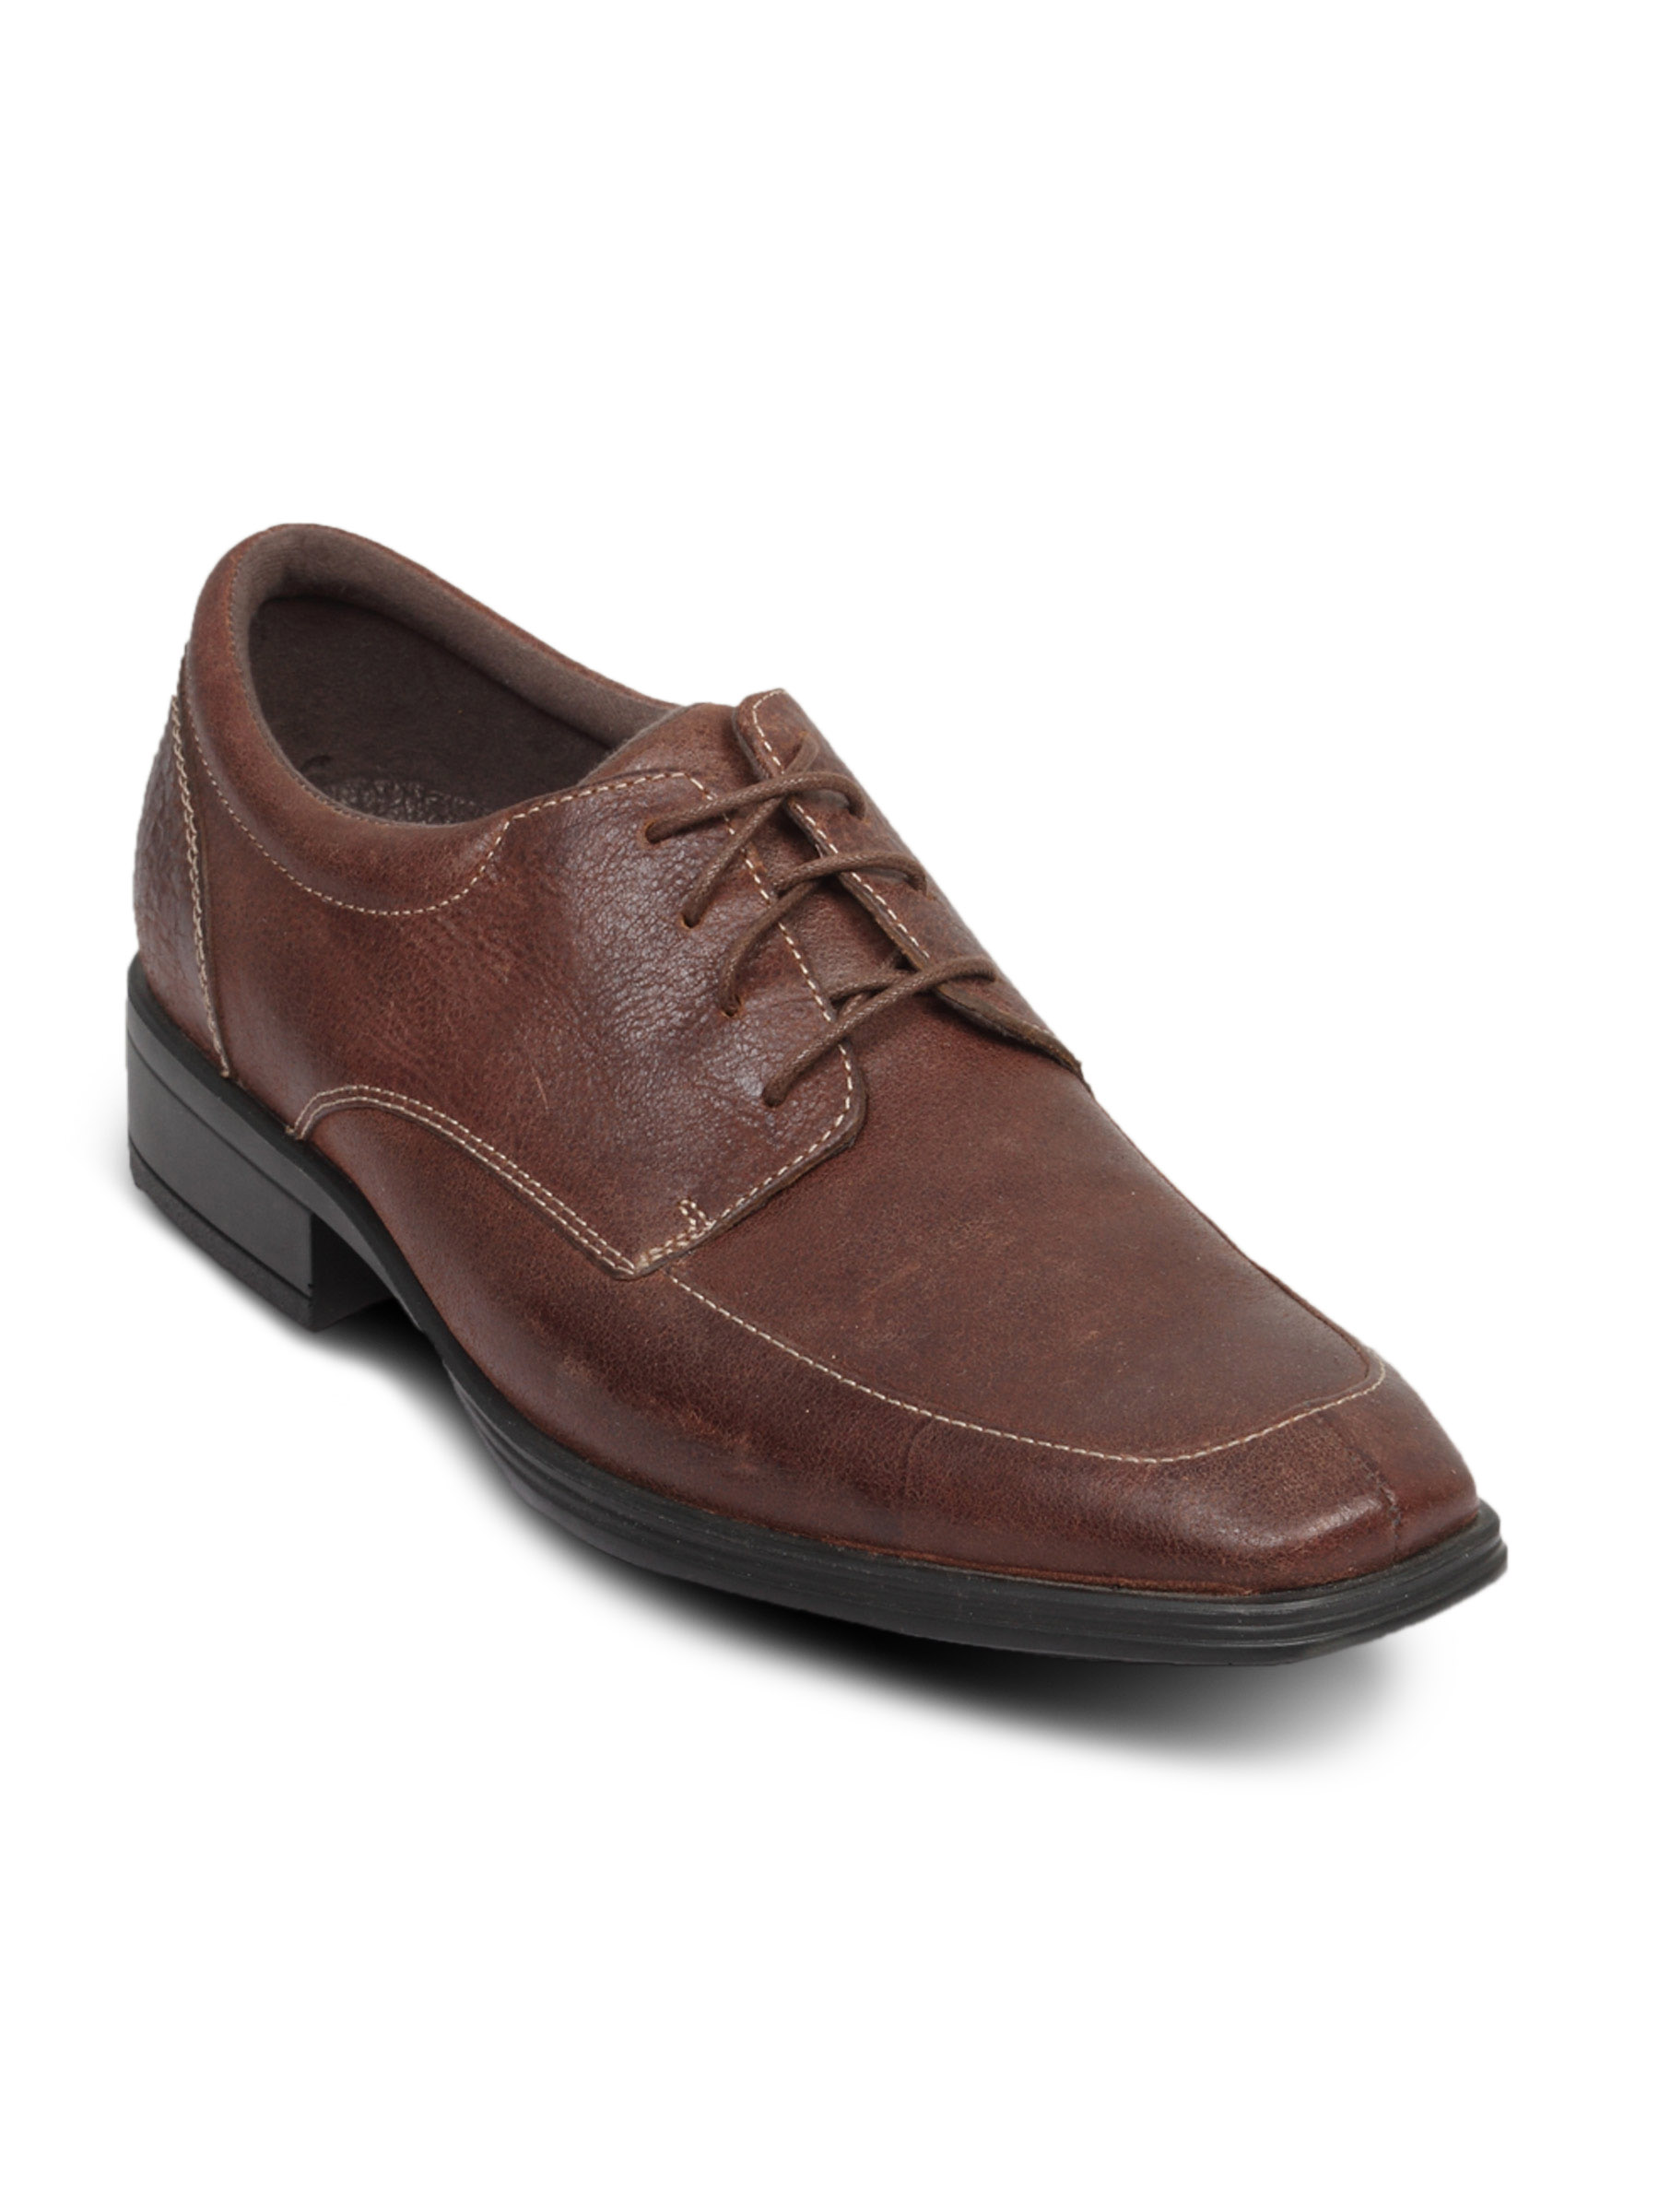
Rockport Men's Mubleno Distressed Brown Shoe
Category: Footwear / Shoes / Formal Shoes
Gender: Men
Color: Brown
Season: Fall 2011
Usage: Formal